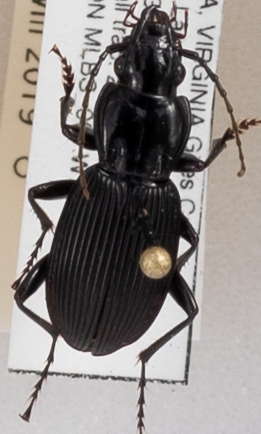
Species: Pterostichus lachrymosus
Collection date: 2018-04-24
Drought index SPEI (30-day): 0.886
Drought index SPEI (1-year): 0.63
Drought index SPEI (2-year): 0.51